Joaquín Bau Nolla

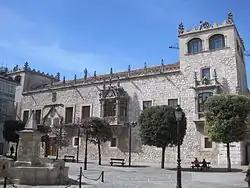
Burgos, site of Junta Técnica

Bau's relations with Carlism are not clear. According to one source, he took advantage of his position by procuring arms designed specifically for the requetés; according to another, starting late 1936 he assisted in organization of Terç de Requetès de la Mare de Déu de Montserrat, the requeté battalion consisting of Carlist refugees from Catalonia. On the other hand, he is not known to have protested against Franco's measures against Manuel Fal; even detailed studies dealing with amalgamation of Carlism within Francoism in 1936-7 do not mention Bau, which suggests that at that time he was already hardly involved in Traditionalism. It seems that he unconditionally accepted Unification Decree and was leading Catalan Carlists co-operating with Franco; some scholars compare the role he played in Catalonia to the role played by Tomás Domínguez Arévalo in Vasco-Navarrese area. Considered rebellious by Manuel Fal and the new regent-claimant Don Javier, at an unspecified date he was expulsed from Carlism.